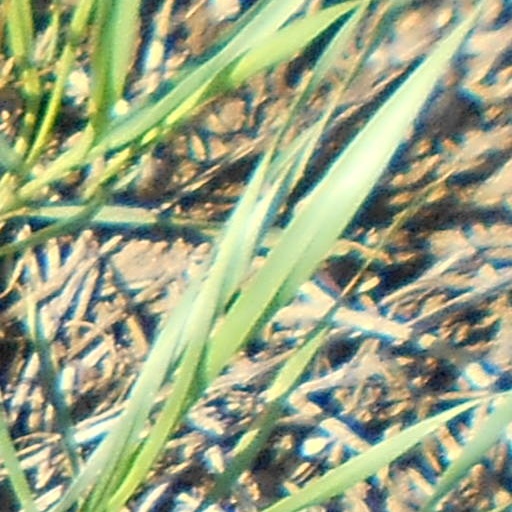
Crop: wheat